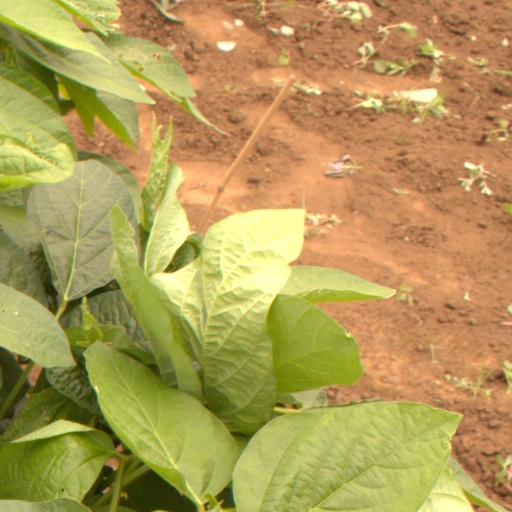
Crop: soybean